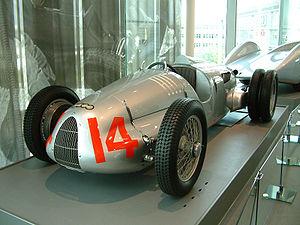
La Tyrrell P34, également connue sous le nom de Tyrrell six roues est une monoplace de Formule 1 engagée par l'écurie britannique Tyrrell Racing en championnat du monde de Formule 1 en 1976 et 1977.
L'Auto Union Type D, qui fait partie des voitures allemandes d'avant-guerre surnommées les « Flèches d'Argent », est la dernière automobile de course développée par la jeune entreprise de l'époque, Auto Union, qui rassemble les quatre anciennes entreprises Audi, DKW, Horch et Wanderer, qui souffraient séparément de la concurrence, et plus particulièrement de Mercedes qui profitait alors seul des subventions.